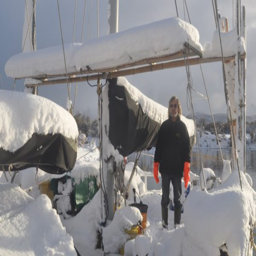
person contemplates how to shovel the snow from the top of the solar panels